Stockade

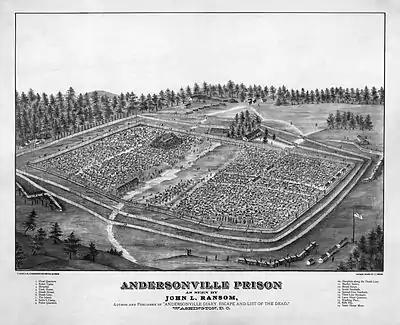
Andersonville Prison, surrounded by three rows of stockades.

The word stockade also refers to a military prison in an army camp. In some cases, the term was applied to a crude prison camp or a slave camp. In these cases, the stockade keeps people inside, rather than out.